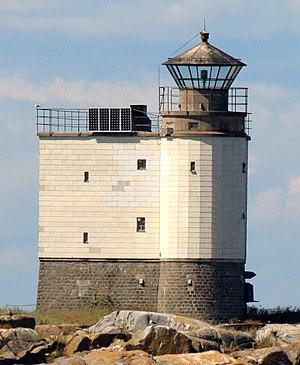
Le phare de Tjärven est un phare situé sur l'îlot de Tjärven en mer d'Åland, appartenant à la commune de Norrtälje dans le Comté de Stockholm.